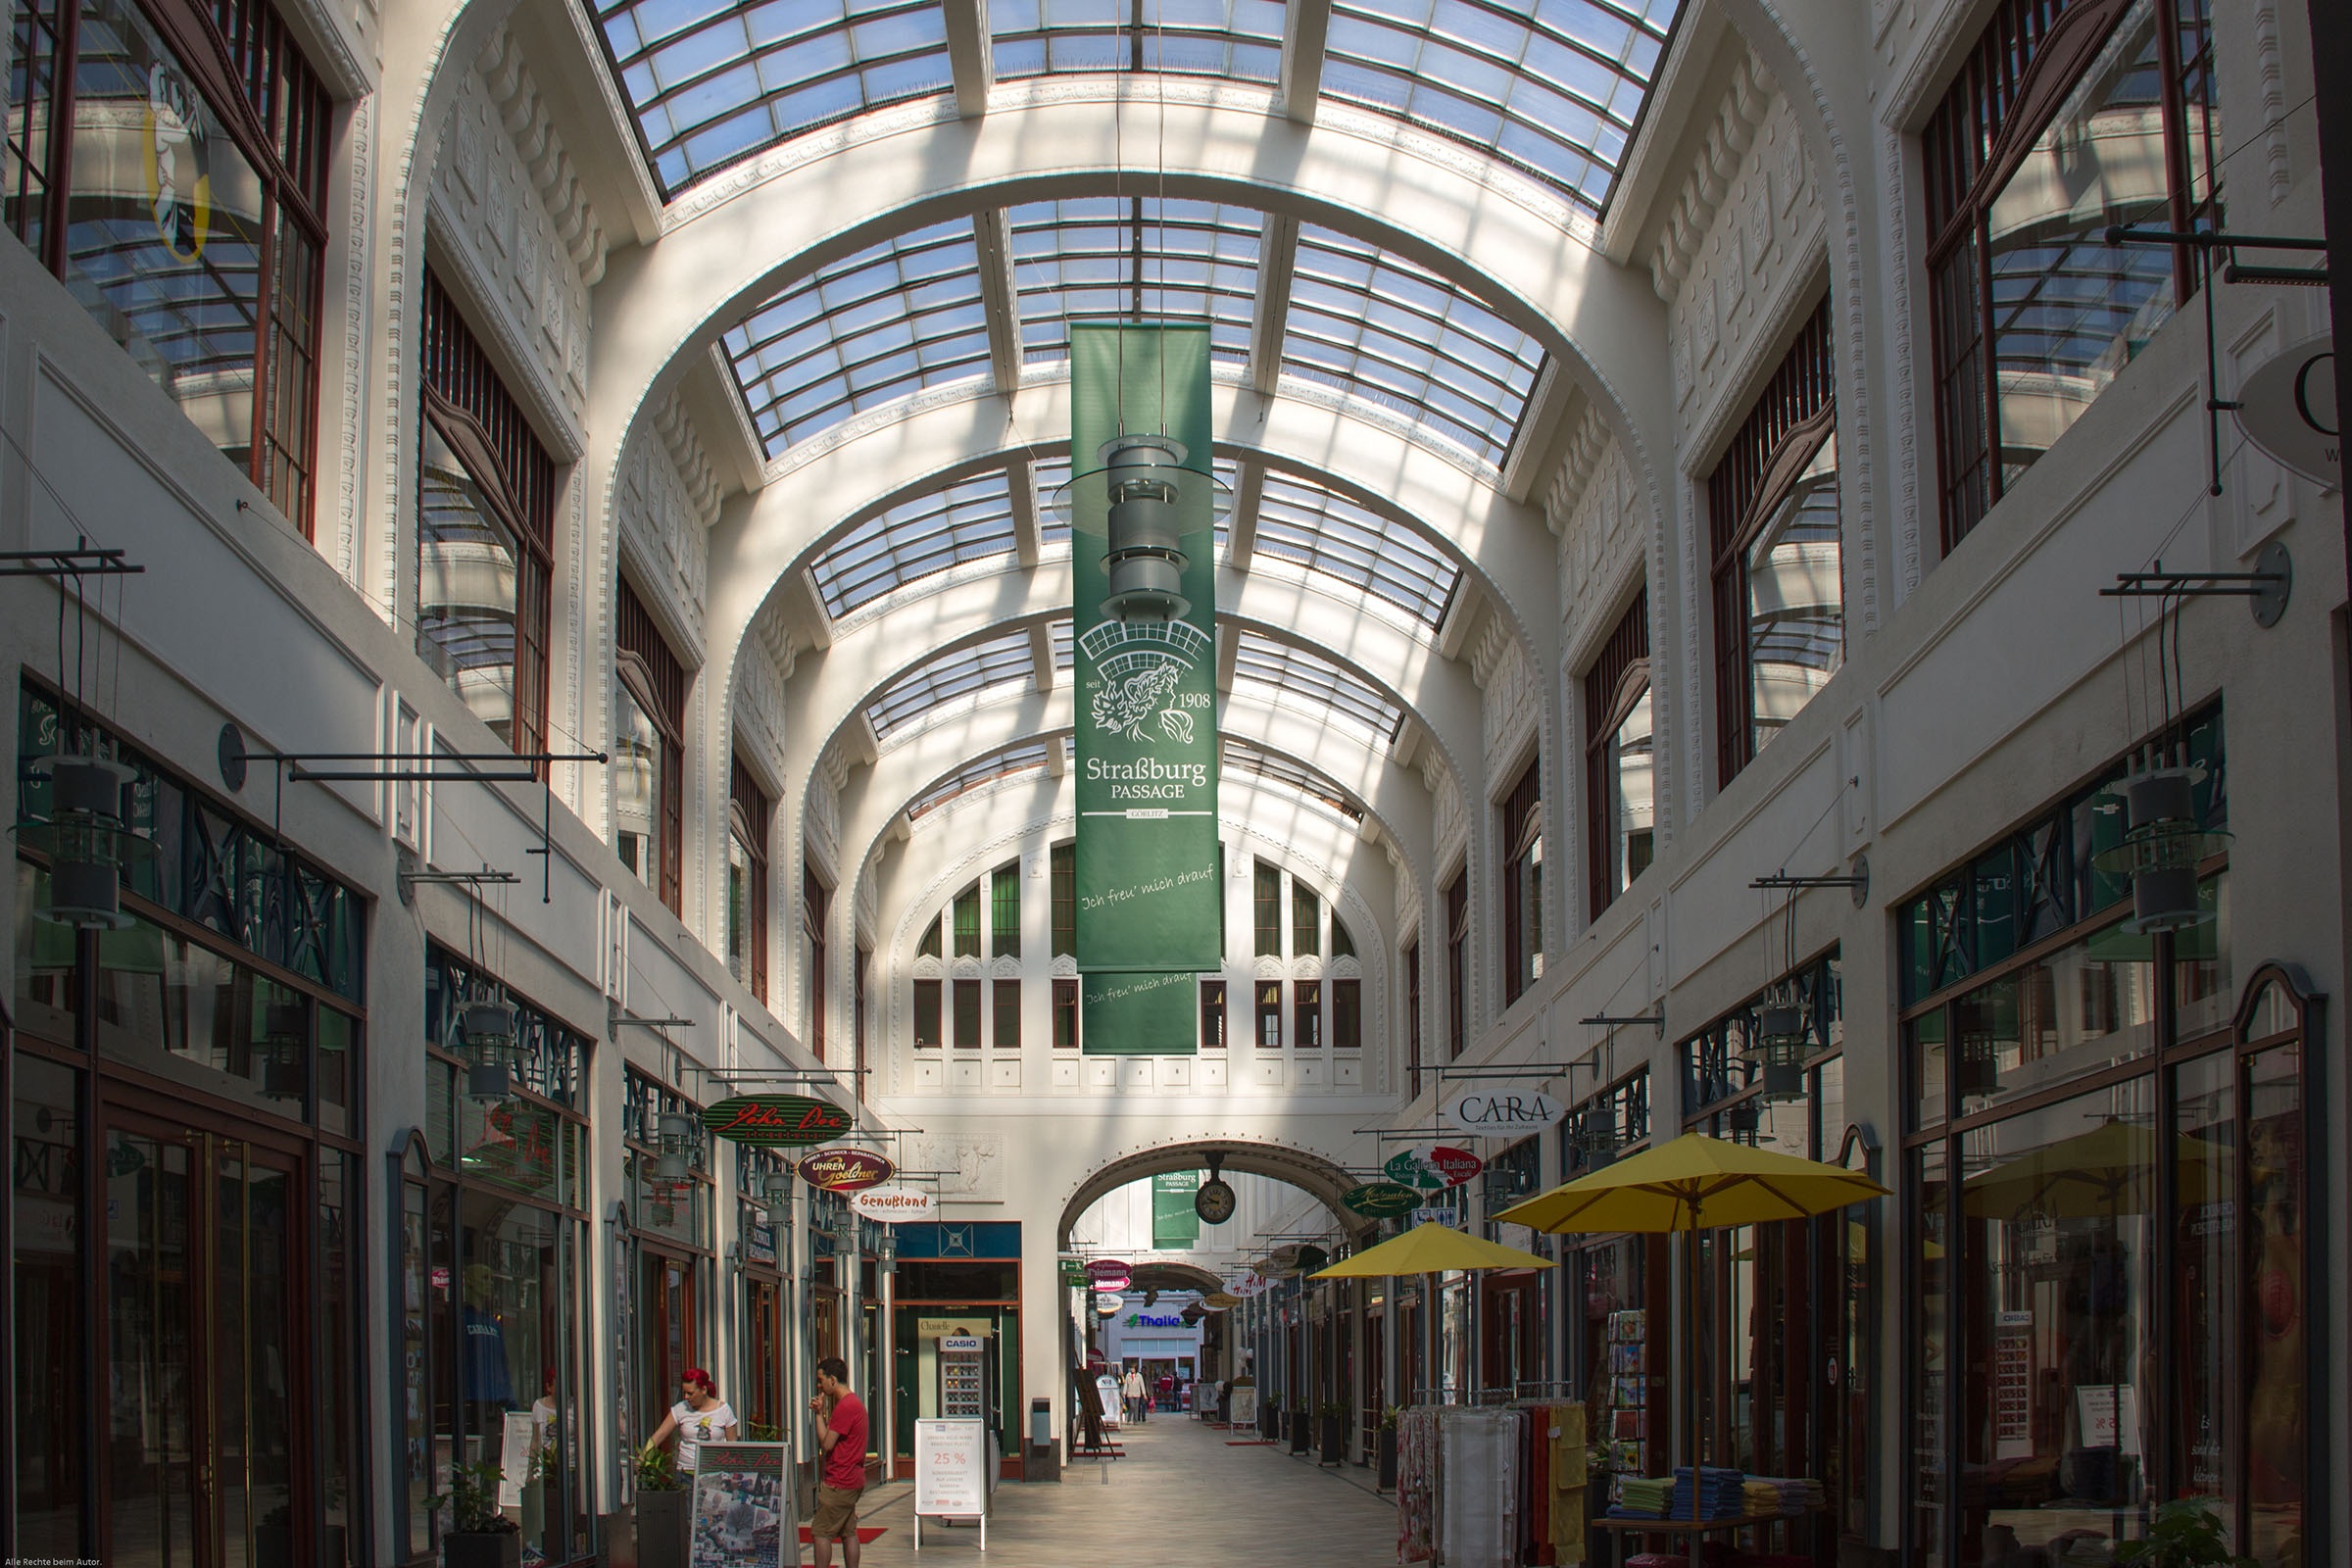
architecture, building, infrastructure, passage, arcade, metropolis, retail, neighbourhood, g rlitz, shopping mall, urban area, strasbourg passage, metropolitan area